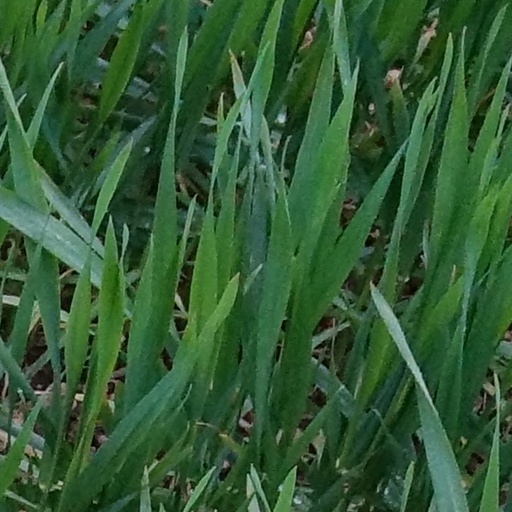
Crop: wheat